Climate change in Iran

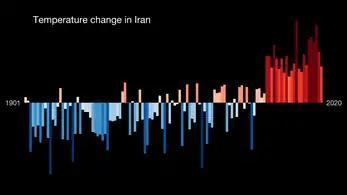
Temperature change in Iran over time

There are several potential impacts of climate change in Iran. For one, it is expected that the average temperature will increase significantly, estimated at a 2.6 degree Celsius change by 2050. This could climb up to a 5 degree Celsius increase by the end of the century. Increased average temperature is directly related to increases in heat deaths and heart-disease related deaths. In addition, heat wave frequency is predicted to increase by roughly 30%, which would also cause an estimated 30% decrease in precipitation...